Gun laws in Colorado

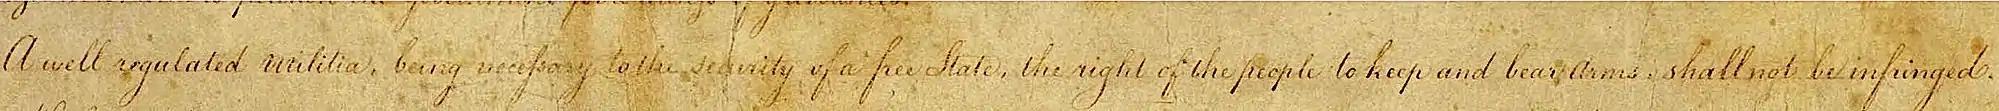
United States Constitution, Second Amendment

An individual's right to keep and bear arms in Colorado is protected by both the Second Amendment to the United States Constitution and Article II, Section 13 of the Constitution of Colorado. The Second Amendment provides: